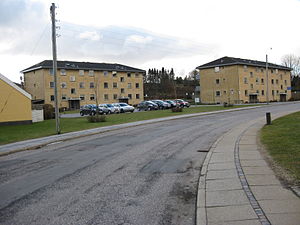
Hadsund Huse
De gule boligblokke i den sydlige del af Hadsund Huse, bedre kendt som Solbakken.
De gule boligblokke i den sydlige del af bydelen Hadsund Huse i Hadsund, bedre kendt som Solbakken.
Hadsund Huse i daglig tale Hedeparken er en bydel til Hadsund beliggende umiddelbart nordvest for byens centrum. Bebyggelsen er et et autoriseret stednavn og består af 275 parceller fordelt på 74 rækkehuse, 8 boligblokke på 3 etager og 93 parcelhuse, som er placeret langs Hedevej, Lyngvej vest for Ålborgvej og øst for Himmerlandsgade. Den har seks tilhørende sideveje, Solbakken, Lindalsbakken, Blåbærvej, Enebærvej, Tyttebærvej og Gyvelvej. Den ligger i Vive-Hadsund Sogn, Hindsted Herred, 1970-2007 i Nordjyllands Amt, fra 2007 i Region Nordjylland i Mariagerfjord Kommune. Hadsund Huse er beliggende i den nordvestlige del af Hadsund omkring 1 km fra centrum. Navnet Hadsund Huse er ikke almindeligt brugt længere.